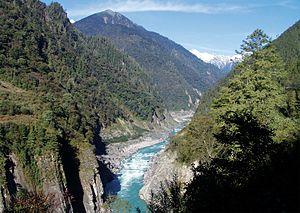
Cet article liste des principaux cours d’eau de Chine. Ceux-ci sont regroupés par exutoire puis bassin versant en progressant du nord au sud.